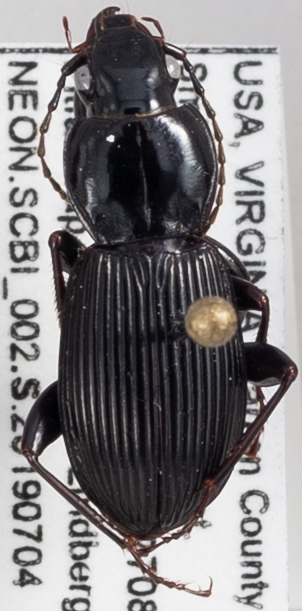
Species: Pterostichus coracinus
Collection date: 2019-07-04
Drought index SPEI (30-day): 0.17
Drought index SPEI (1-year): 2.09
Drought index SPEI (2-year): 2.09